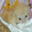
Label: cat